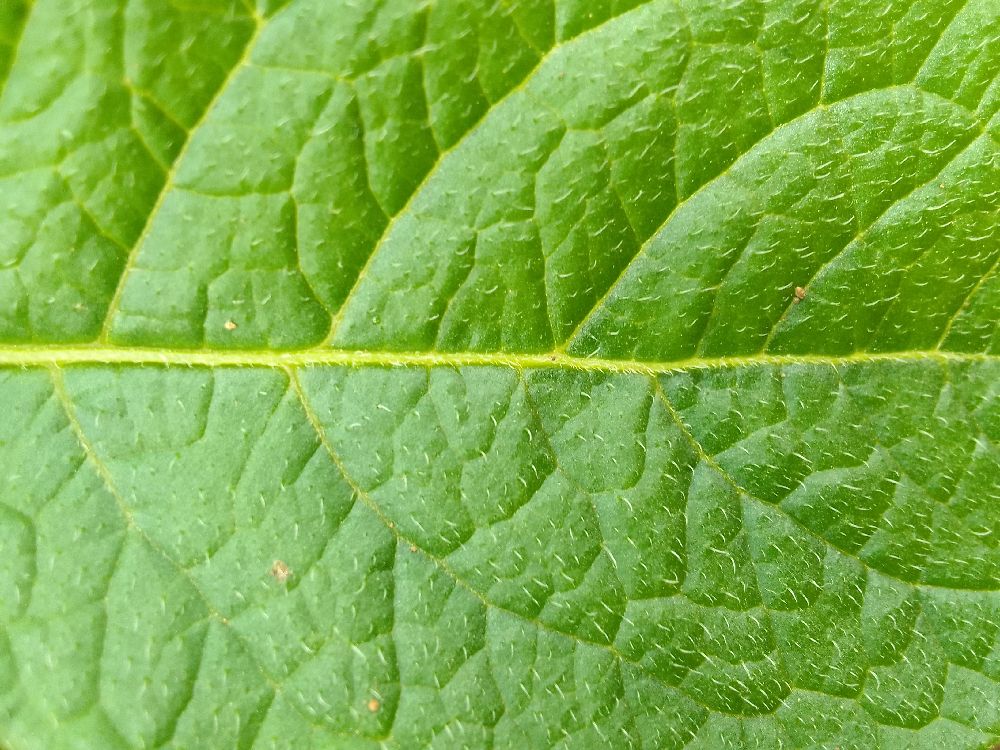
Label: Healthy